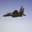
Label: airplane